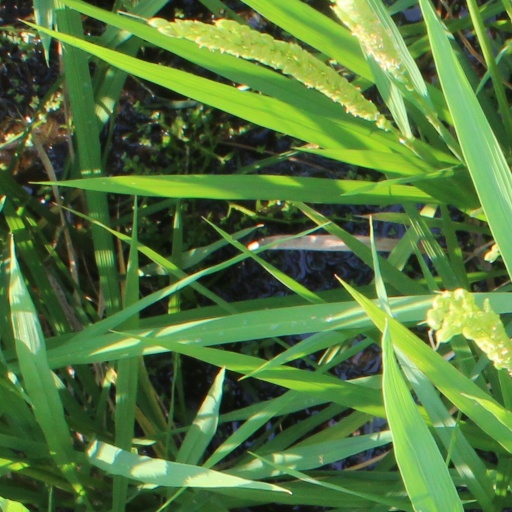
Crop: rice